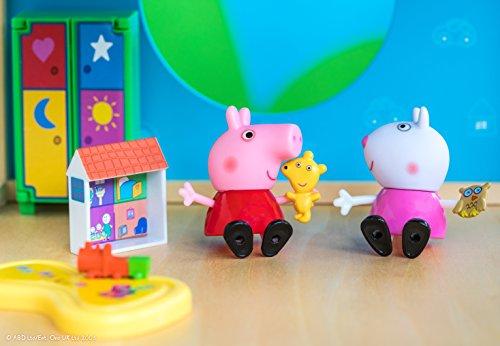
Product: Peppa Pig Little Rooms Playdate Fun Playset
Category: Toys & Games | Dress Up & Pretend Play | Pretend Play | Kitchen Toys
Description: You’re invited to Peppa’s Playdate with Suzy Sheep.
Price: $9.99
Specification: ProductDimensions:6.5x3.5x5.5inches|ItemWeight:5.3ounces|ShippingWeight:5.3ounces(Viewshippingratesandpolicies)|ASIN:B07BC6FBFS|Itemmodelnumber:99809|Manufacturerrecommendedage:24monthsandup